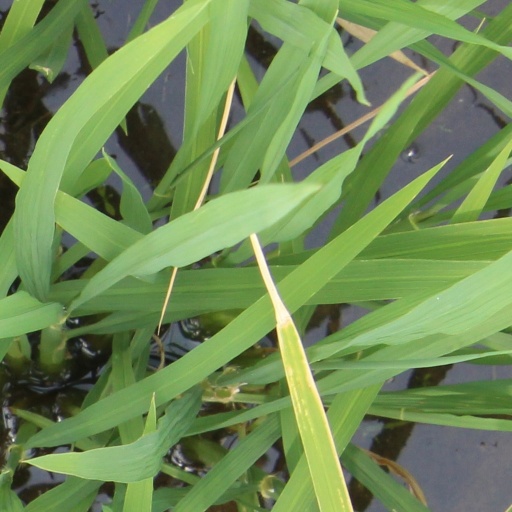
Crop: rice